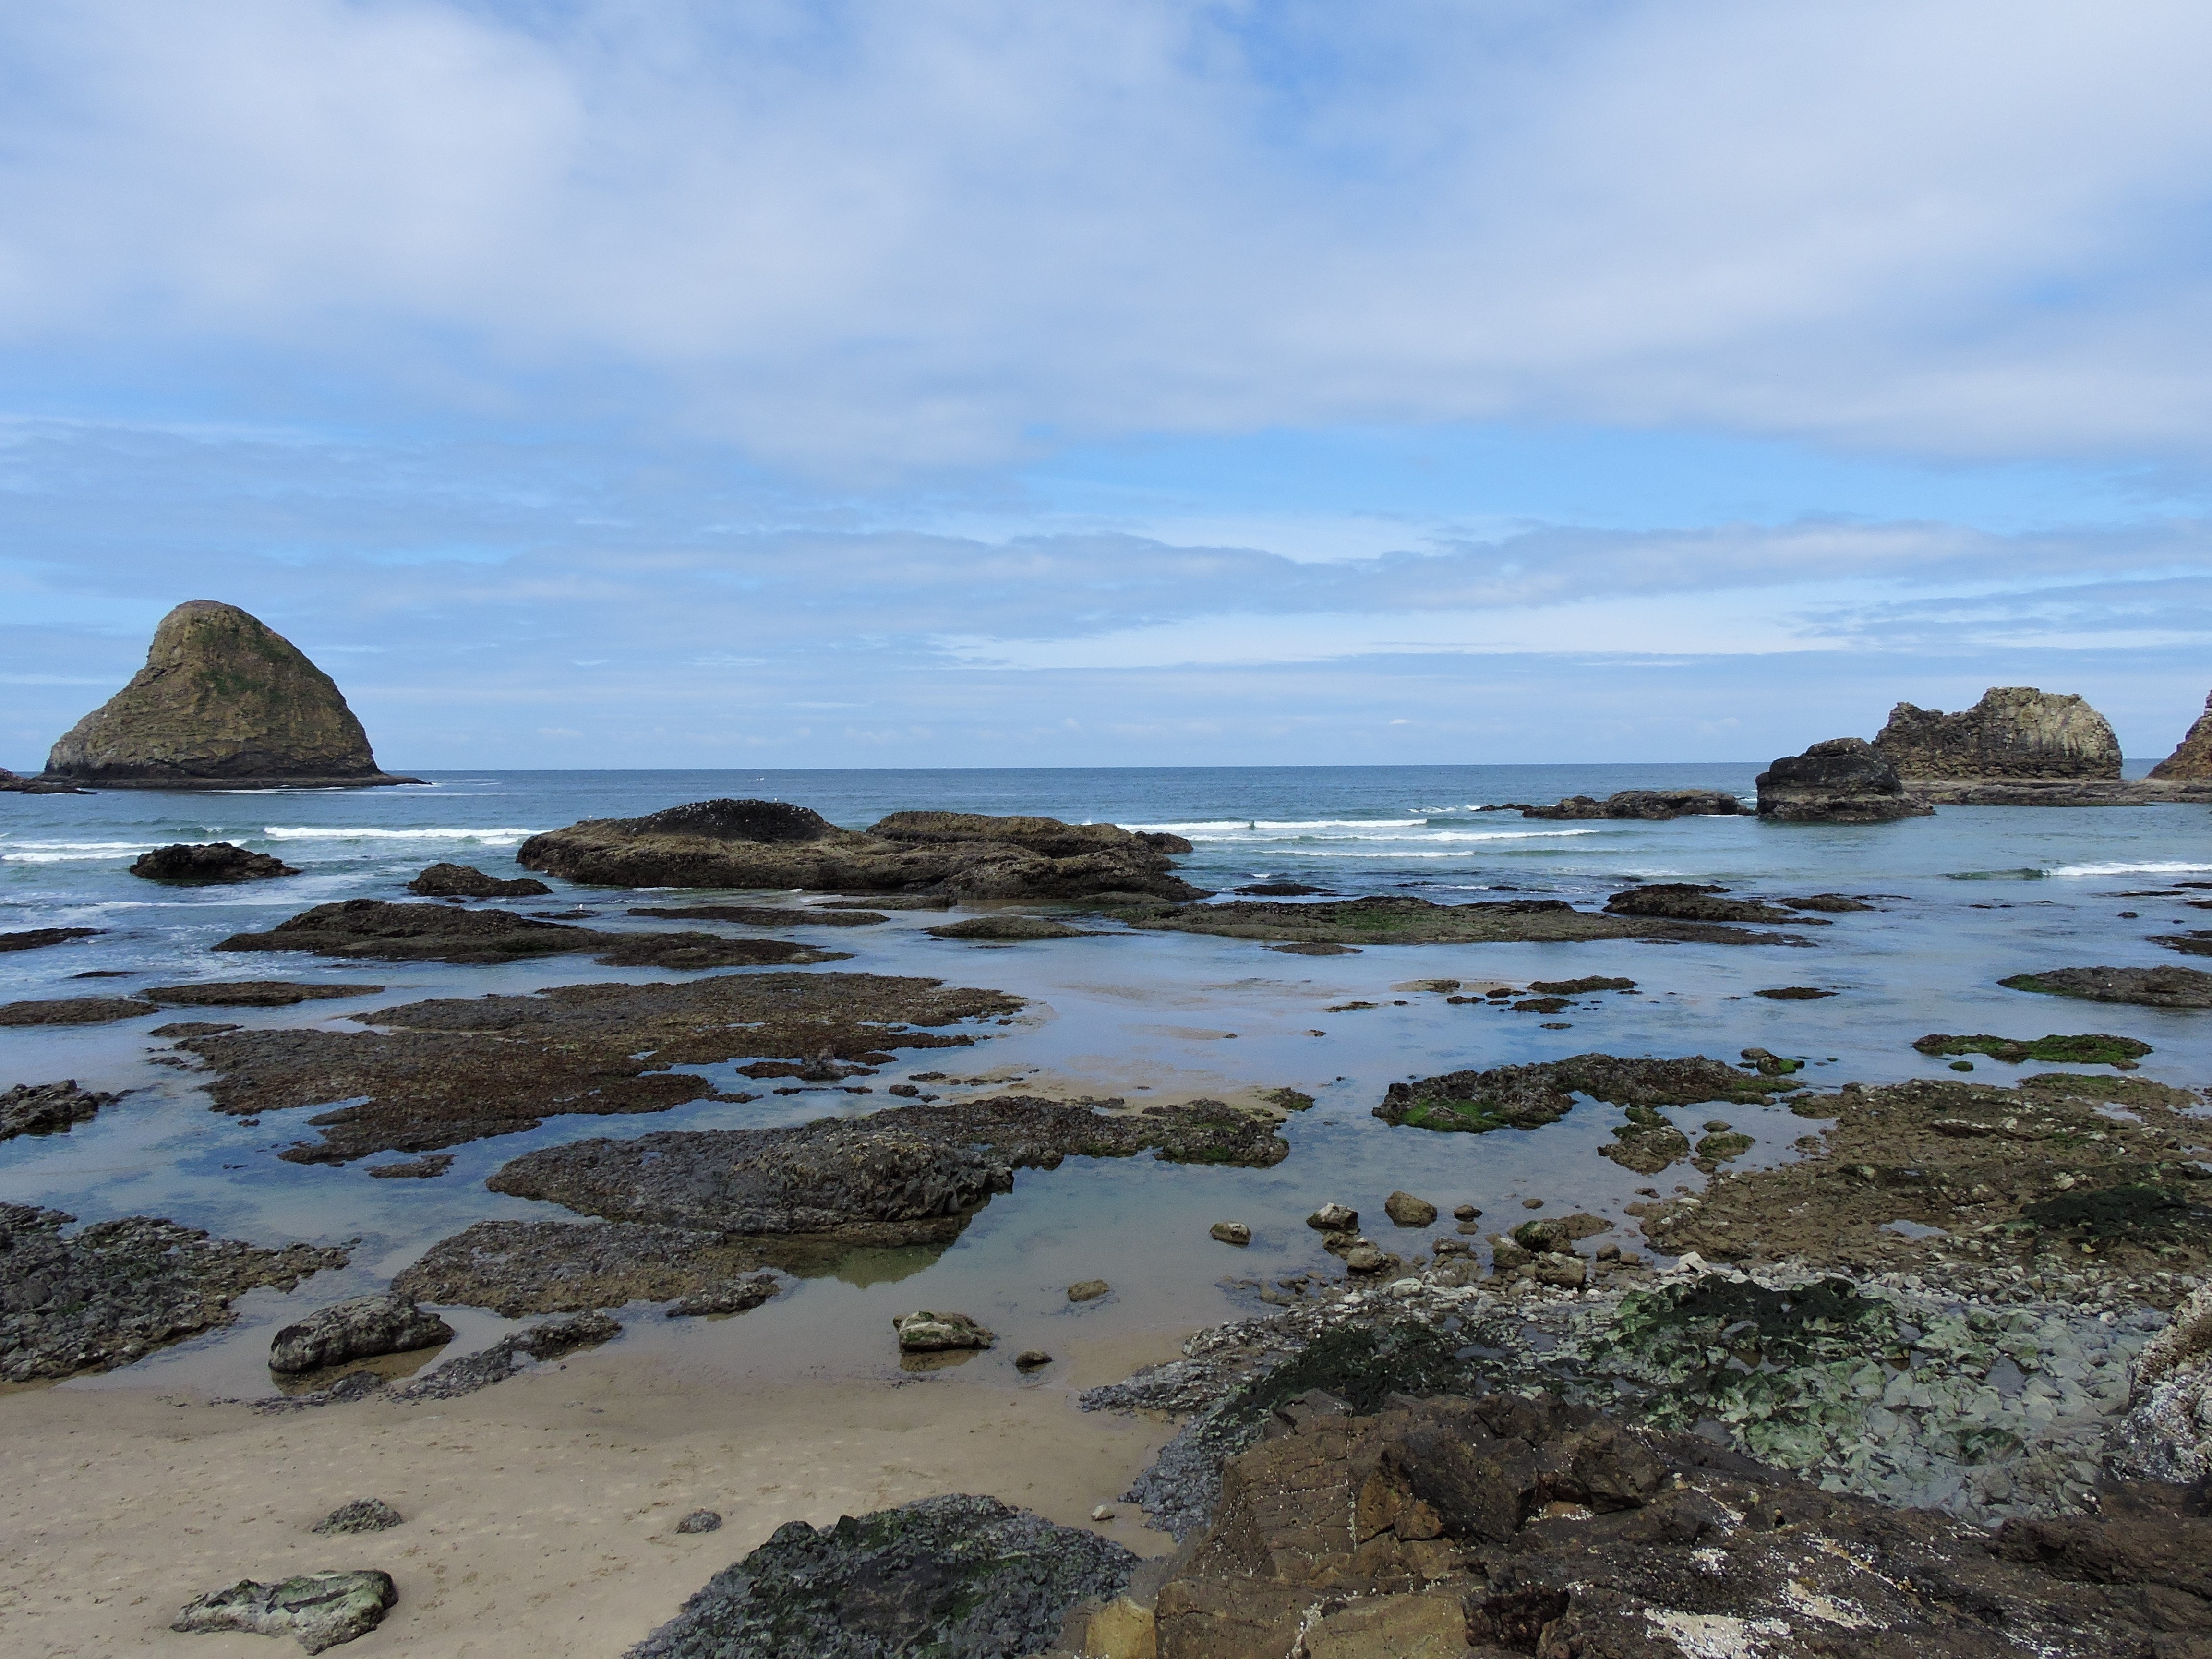
beach, sea, coast, water, nature, sand, rock, ocean, horizon, cloud, shore, wave, cliff, cove, bay, blue, terrain, material, body of water, cape, islet, landform, oregon coast, three arch rocks, tide pools, geographical feature, wind wave